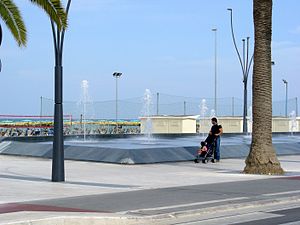
Roseto degli Abruzzi
Strandpromenade med springvand.
Roseto degli Abruzzi, til dagligt kaldt Roseto, er en by og kommune i provinsen Teramo, i regionen Abruzzo i det centrale Italien. Byens navn betyder egentlig "Abruzzernes Roseto" og flertalsformen stammer fra den periode, hvor regionen var opdelt i provinser, der alle hed noget med Abruzzo. Ved udgangen af 2013 havde byen 25.463 indbyggere.